USS Sabine (1855)

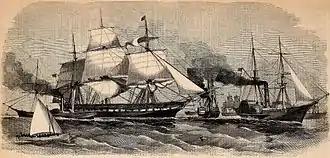
Ships of the Paraguay Squadron depicted in 1858. "Sabine" is front and center.

Her first cruise took the frigate to Montevideo and Buenos Aires in October 1858 with the Paraguay expedition, a task force commanded by Flag Officer William B. Shubrick, after that country's firing on . She conveyed Commissioner Bowlin and served as flagship during the voyage to South America, but was not officially considered part of the expedition fleet, as she was not designed to act against Paraguay, not being able to ascend the river. The expedition won the United States an indemnity and a renewed treaty. "Sabine" then operated out of New York with the Home Fleet until July 1861.